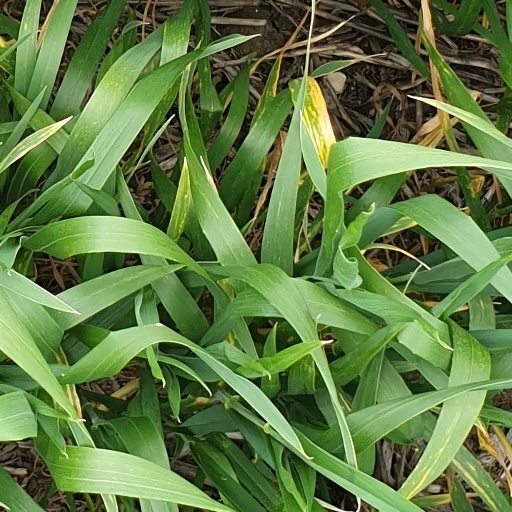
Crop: wheat